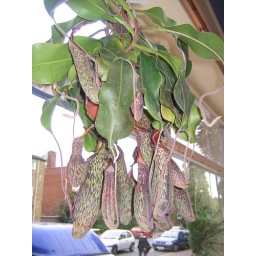
in the flower shop window at the end of our road.